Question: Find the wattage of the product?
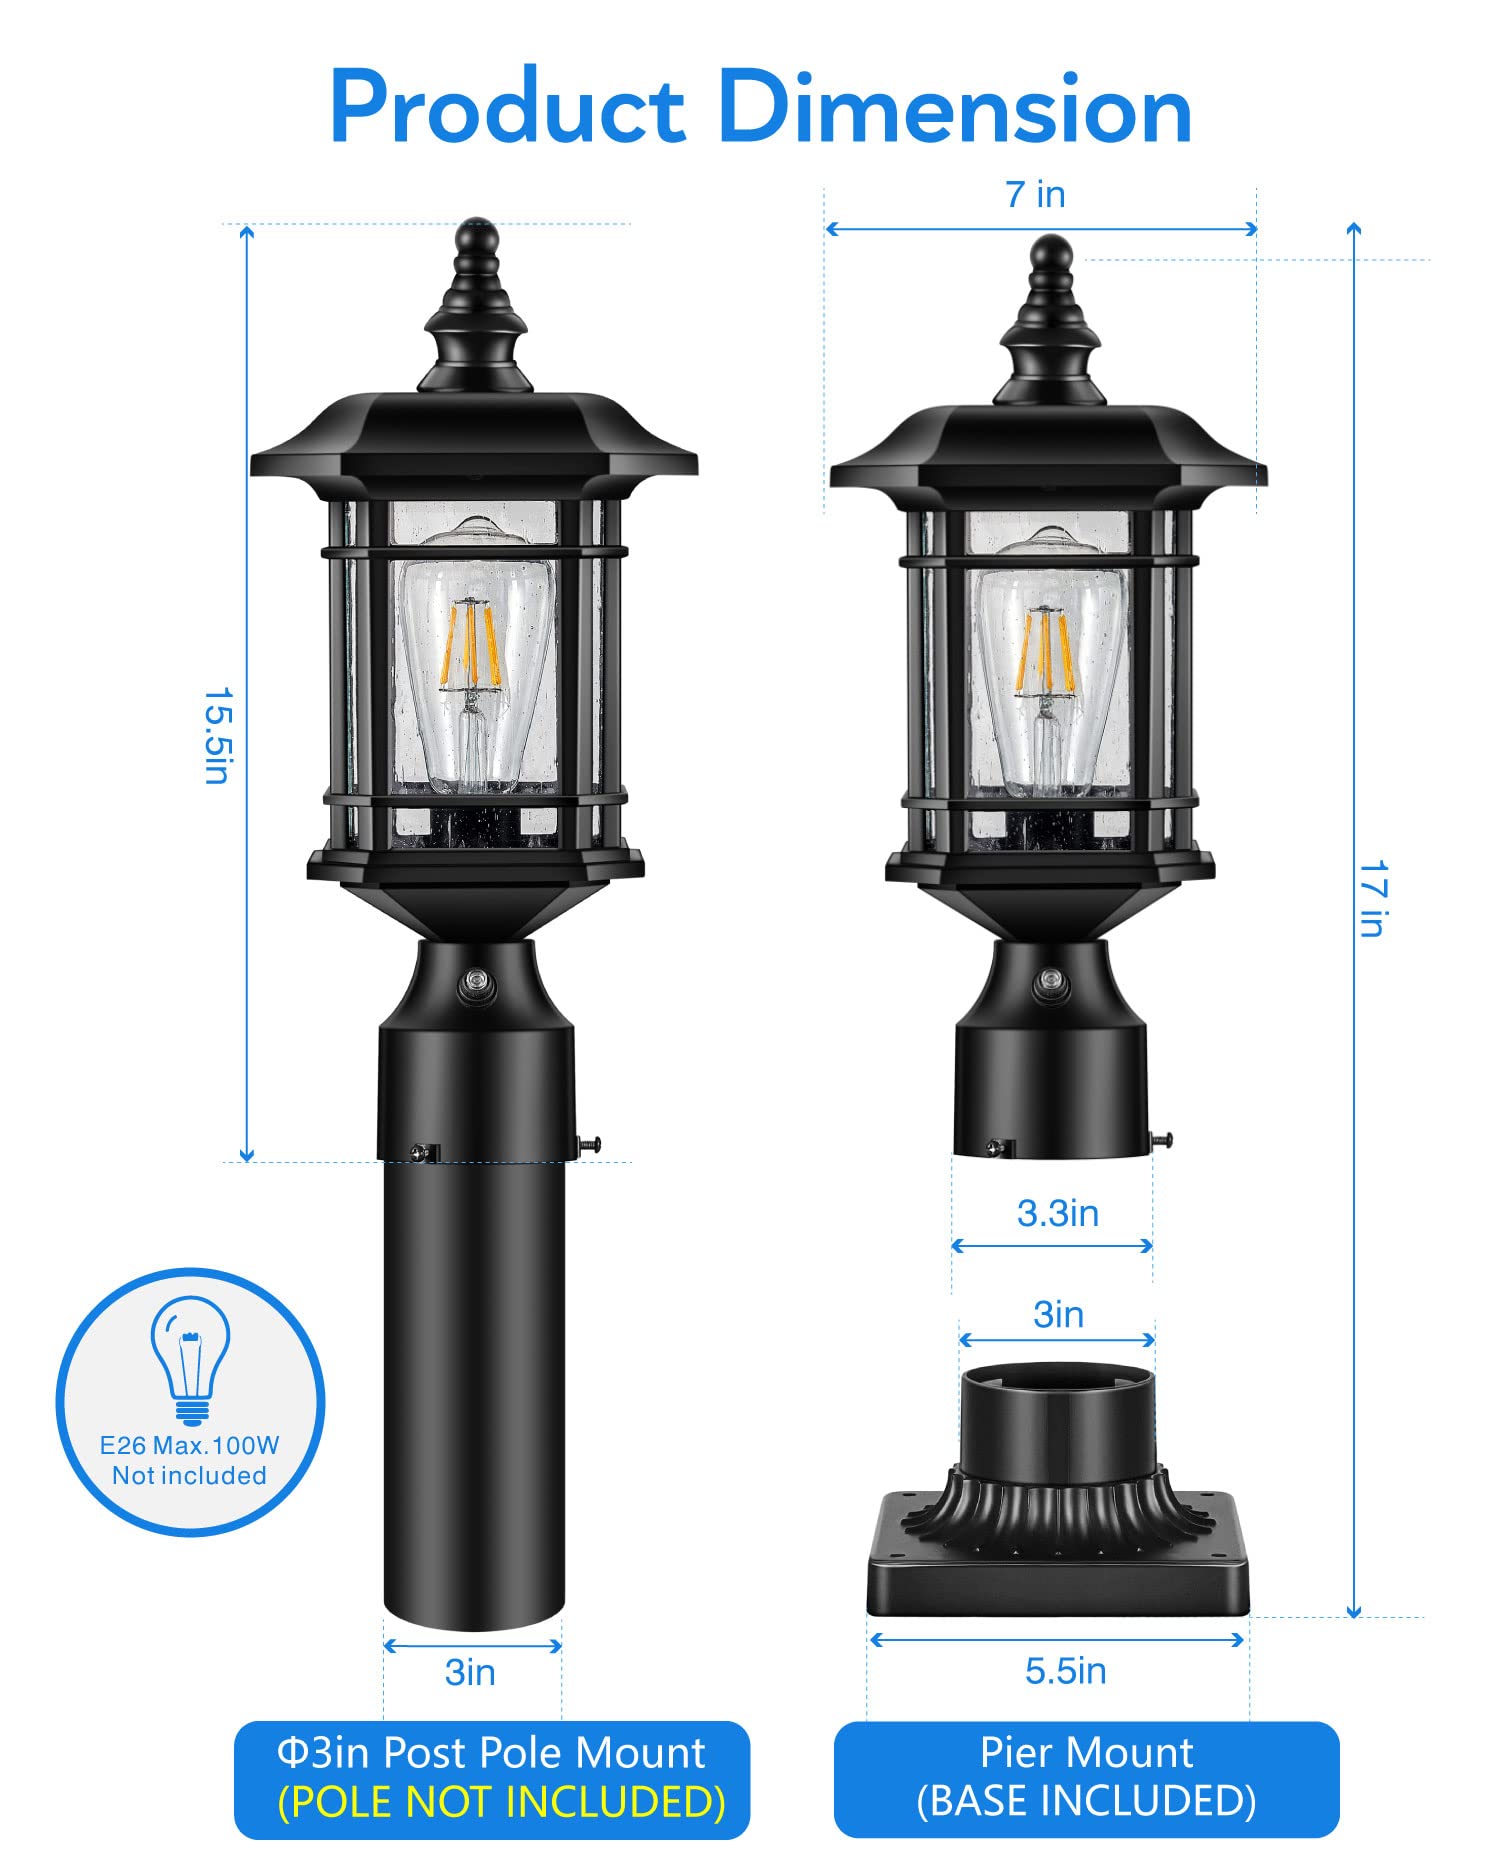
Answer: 100.0 watt